White Christmas (weather)

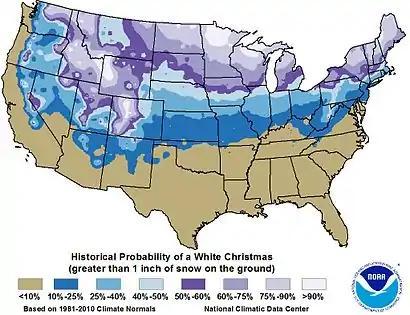
Probability of a white Christmas in the contiguous United States from 1981 to 2010

In the United States, there is often—but not always—snow on the ground at Christmas in the northern states, except in the Pacific Northwest, with Alaska the most likely to see snow on the ground at Christmas. In the contiguous United States, the highest probabilities are in the Upper Midwest and parts of northern New England, along with higher elevations of the Rockies. Some of the least likely white Christmases that have happened include the 2004 Christmas Eve Snowstorm, which brought the first white Christmas in 50 years to New Orleans. The 2004 storm also brought the first measurable snow of any kind since 1895 to Brownsville, Texas, and its twin city of Matamoros, Mexico. The Florida winter storm of 1989 also occurred immediately before Christmas causing a white Christmas for cities like Pensacola and Jacksonville. The same storm buried Wilmington, North Carolina and the rest of southeastern North Carolina under of snow.